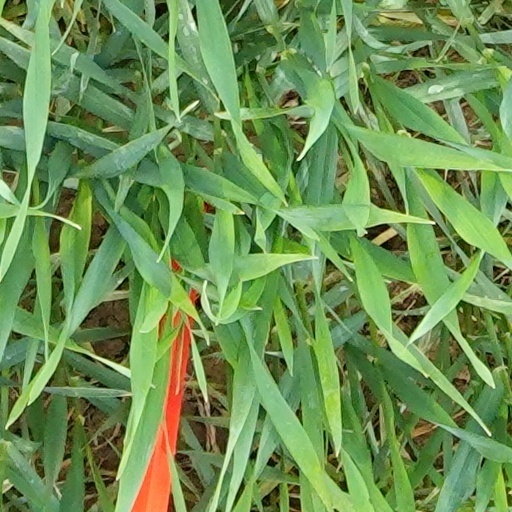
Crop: wheat